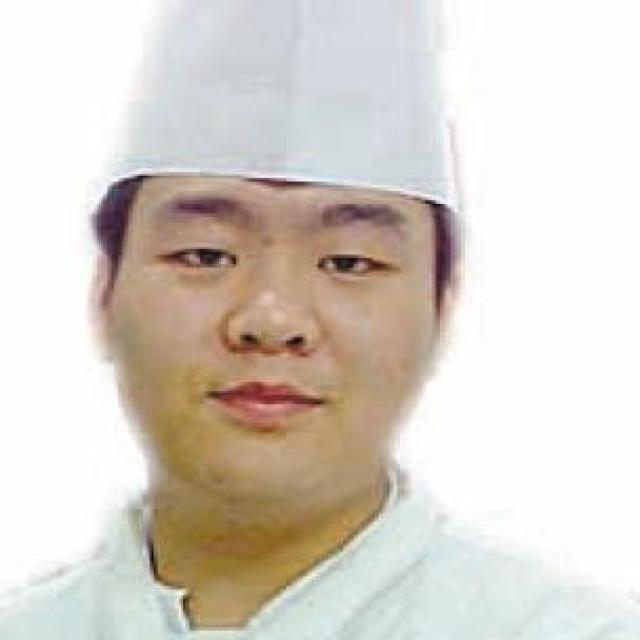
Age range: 13-20